Bert Clark

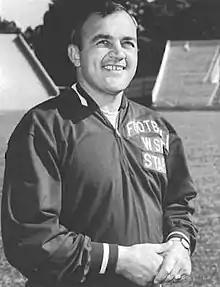
Clark from the 1967 "Chinook"

Robert B. Clark Jr. (February 12, 1930 – December 13, 2004) was an American gridiron football player and coach. He was the head football coach at Washington State University for four seasons, from 1964 to 1967.